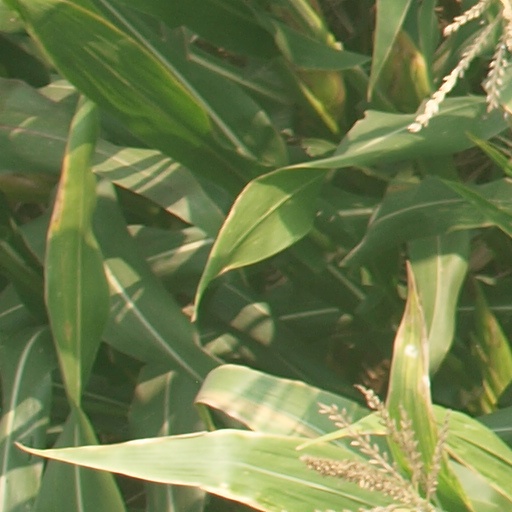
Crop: maize; corn